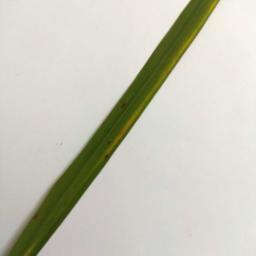
Label: Rice___Brown_Spot